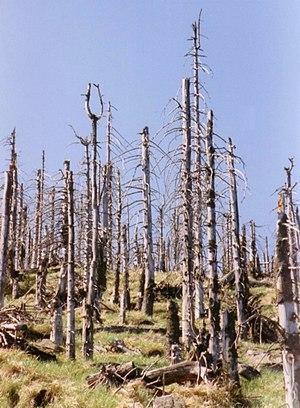
Une pessière est une plantation ou une forêt naturelle peuplée d'épicéas. Par extension on parle aussi parfois de pessière pour les alignements d'épinette plantés.
Le dépérissement forestier ou encore la mort des forêts est l'affaiblissement progressif ou momentané d'un massif forestier. Ce dépérissement se traduit par un ensemble des symptômes de dégradation tels que le jaunissement des parties végétatives, des problèmes localisés ou des mortalités massives d'arbres.
L’Épicéa, ou Épicéa commun, est une espèce d’arbres résineux de la famille des Pinacées et du genre Picea. Il présente des cônes à port retombant, ce qui le distingue des sapins. Ce conifère d’origine européenne peut être cultivé. Adapté aux climats froids et humides, il ne pousse généralement de façon naturelle et spontanée qu'en montagne au-dessus de 400 m en Europe moyenne et méridionale, tandis qu'il pousse aussi en plaine dans les forêts boréales d'Europe du Nord.